Sport in Serbia

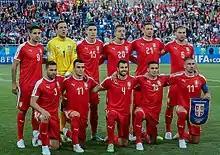
Serbia national football team

Serbia men's national basketball team have won two World Cups in 1998 and 2002, so as silver medal in 2014 and 2023, three European Championships in 1995, 1997, and 2001, one FIBA Diamond Ball in 2004, two Olympic silver medals in 1996 and 2016, and bronze medal in 2024